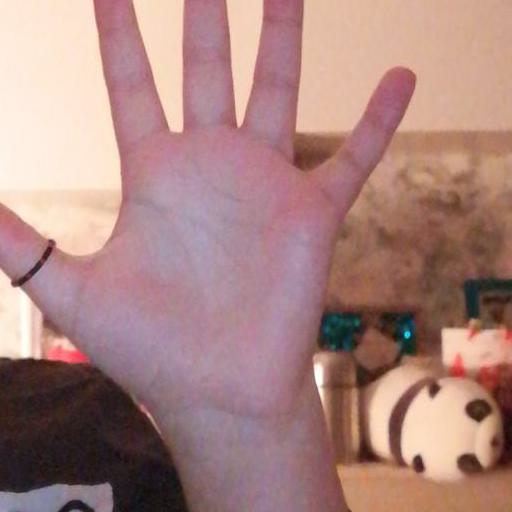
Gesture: palm